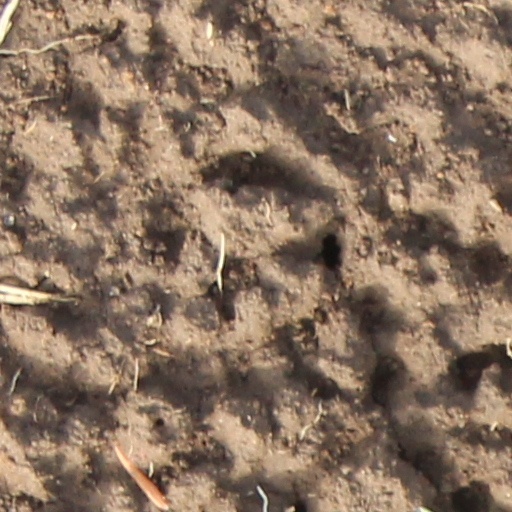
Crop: wheat